Baho!

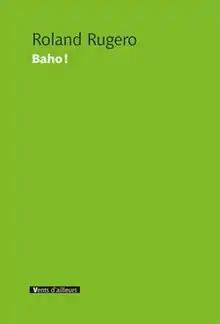
First edition cover

Baho! is a novel by Roland Rugero published in France in 2012, and translated into English by Christopher Schaefer in 2015. It is the first Burundian novel to be translated into English. The story is set in the fictional village of Hariho, following a young mute boy named Nyamuragi. When his attempts to find a bathroom are misunderstood as sexual advances, Nyamuragi finds himself voiceless due both to his disability and the hasty persecution of his wrongful convictions.